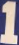
Number: 1